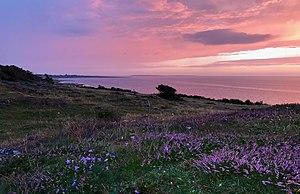
Le comté de Scanie est un comté suédois situé à l'extrémité sud du pays et dont le territoire correspond à la province historique de Scanie. Son chef-lieu est Malmö où réside le préfet, mais le conseil d'administration du comté partage ses services entre Malmö et Kristianstad. Il est voisin des comtés de Halland, Kronoberg, Blekinge et est bordé par la mer Baltique sur la majeure partie de son pourtour.